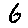
Label: 6